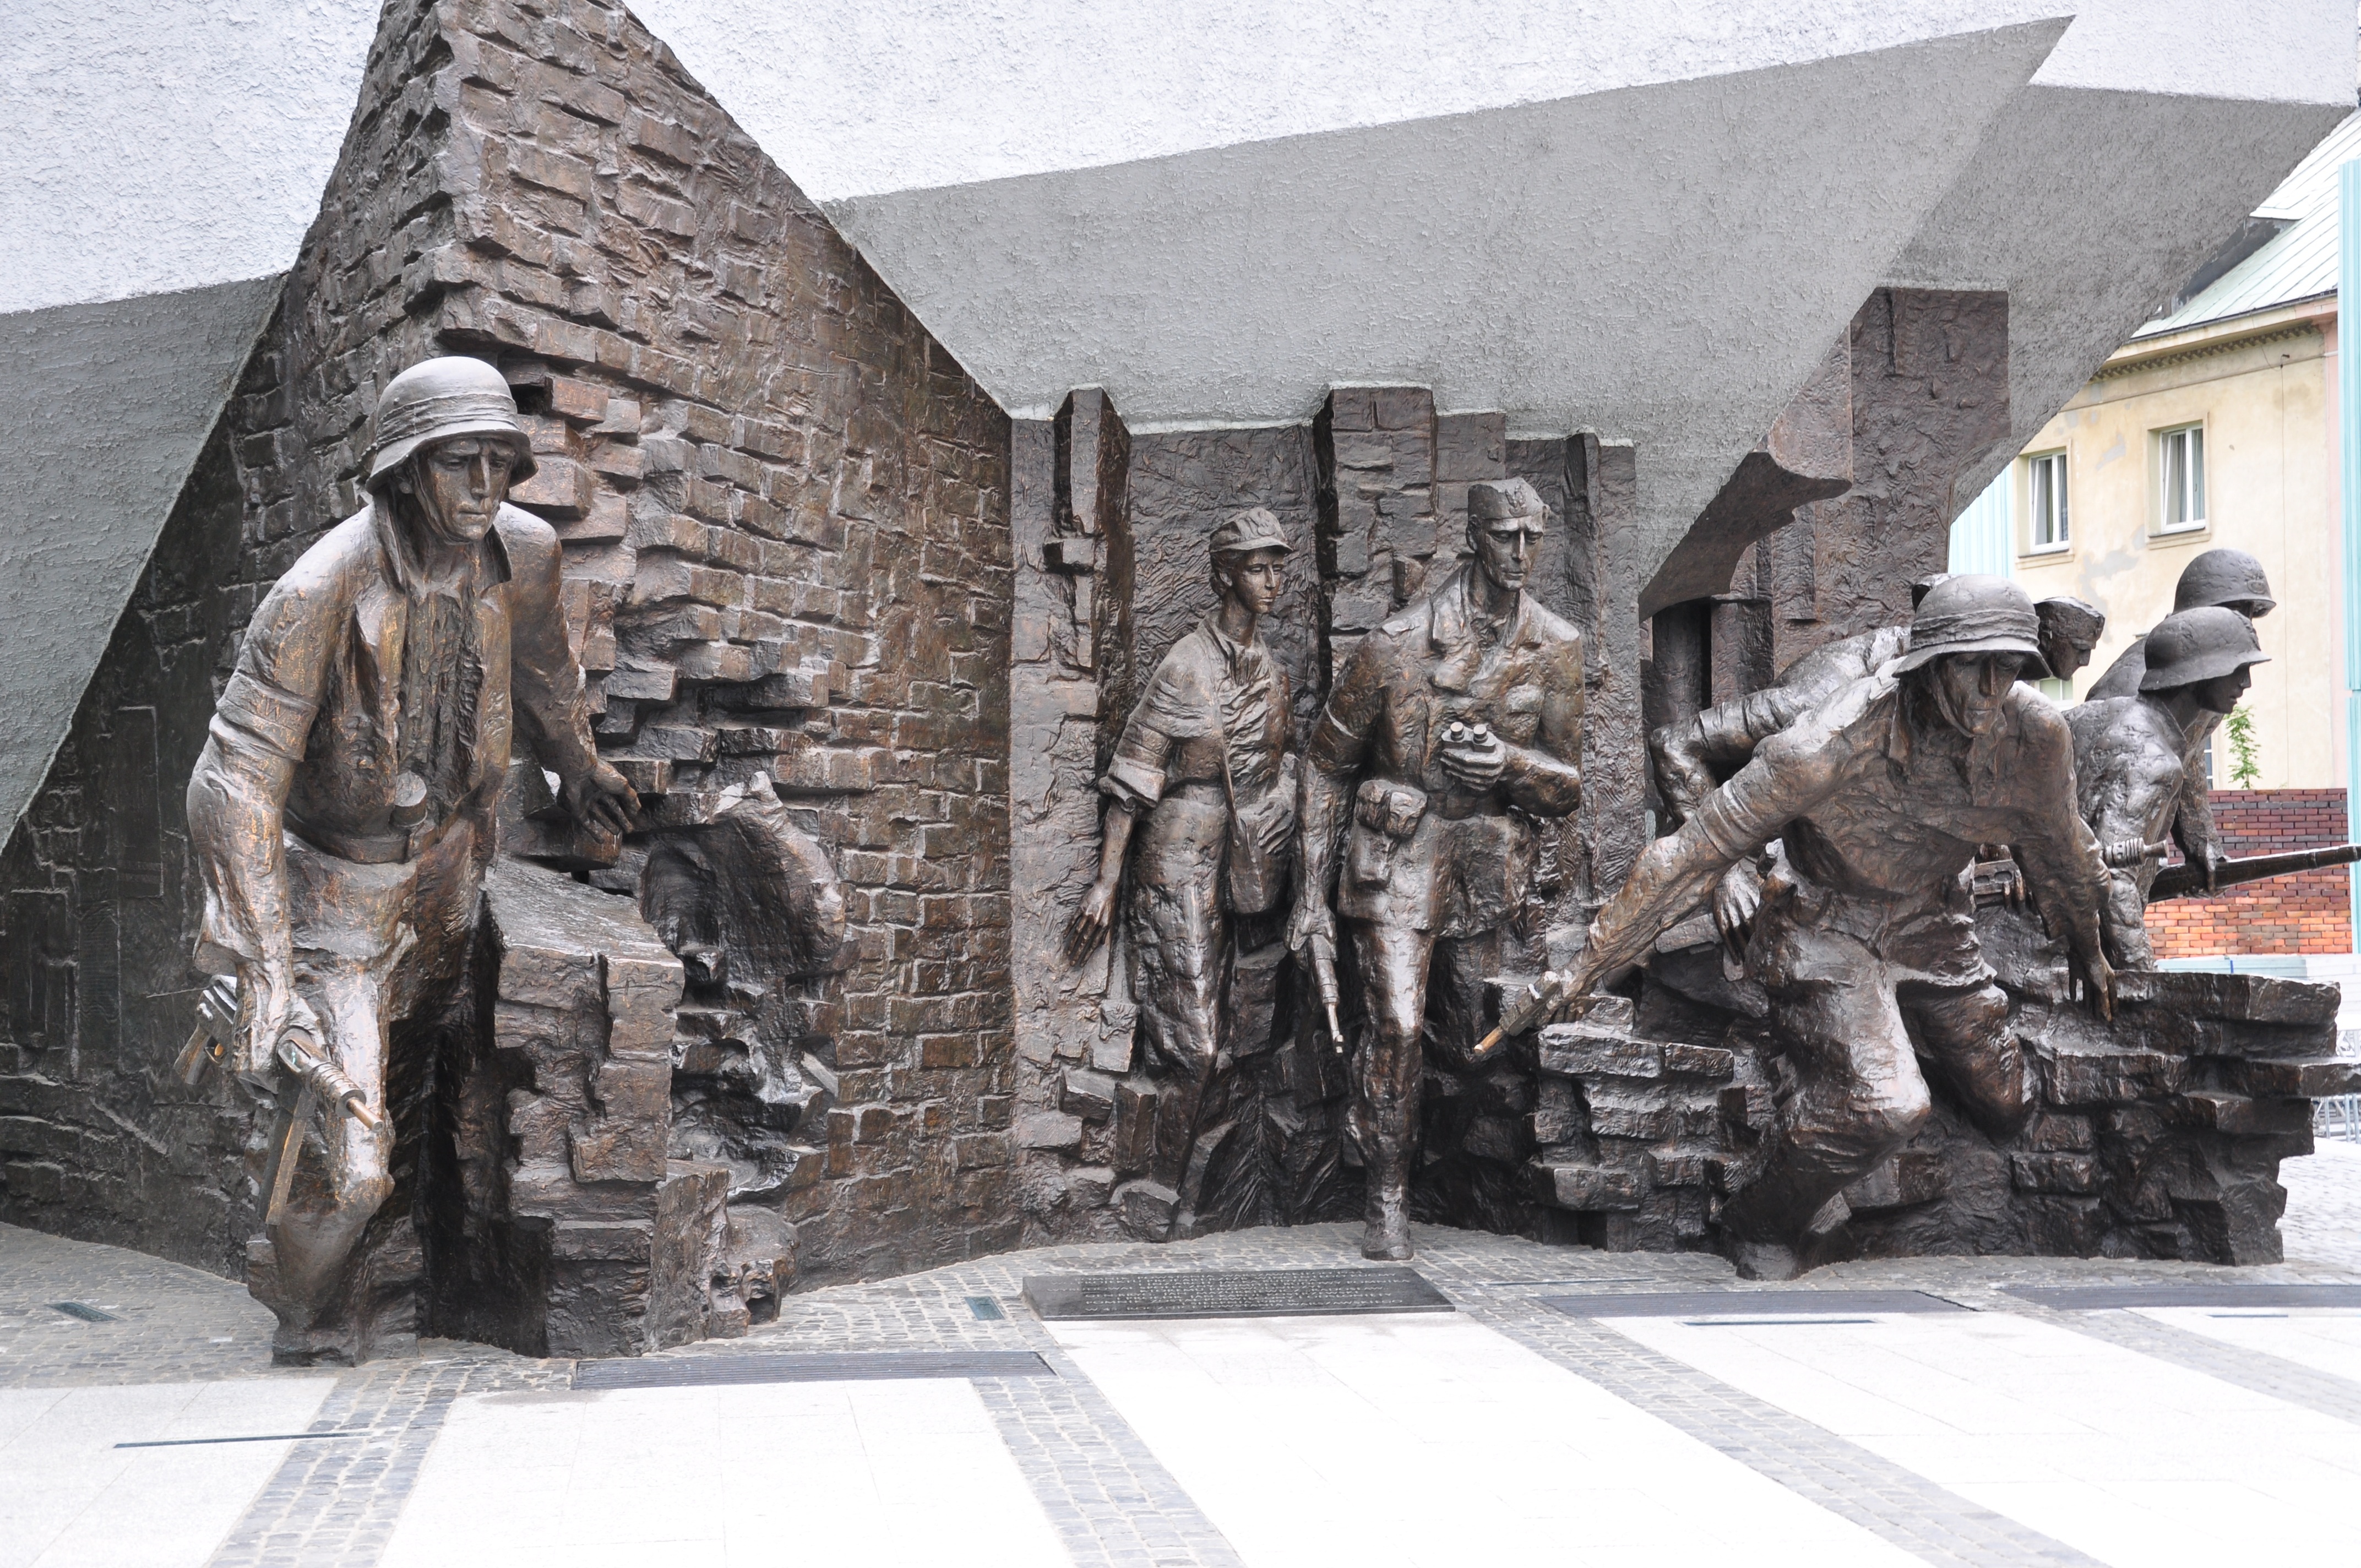
monument, statue, sculpture, art, poland, warsaw, warsaw uprising